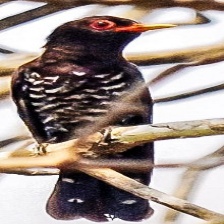
Species: VIOLET CUCKOO
Scientific name:  CHRYSOCOCCYX XANTHORHYNCHUS